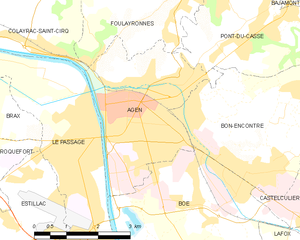
Agen
Kort over kommunen
Kort over kommunen
Agen er hovedby i det franske departement Lot-et-Garonne. Byen ligger ved floden Garonne, og kanalen Canal de Garonne løber igennem byen. Indbyggerne kaldes agenais eller agenois.